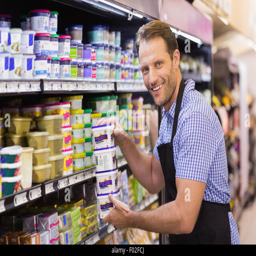
portrait of a smiling handsome holding a dairy products